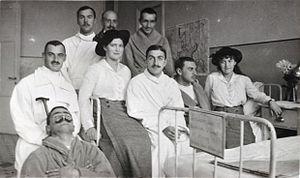
Nicolas II, né Nikolaï Aleksandrovitch Romanov le 6 mai 1868 au palais de Tsarskoïe Selo et exécuté sommairement avec toute sa famille le 17 juillet 1918 à Iekaterinbourg, est connu comme le dernier empereur de Russie, également roi de Pologne et grand-duc de Finlande, de la dynastie des Romanov.